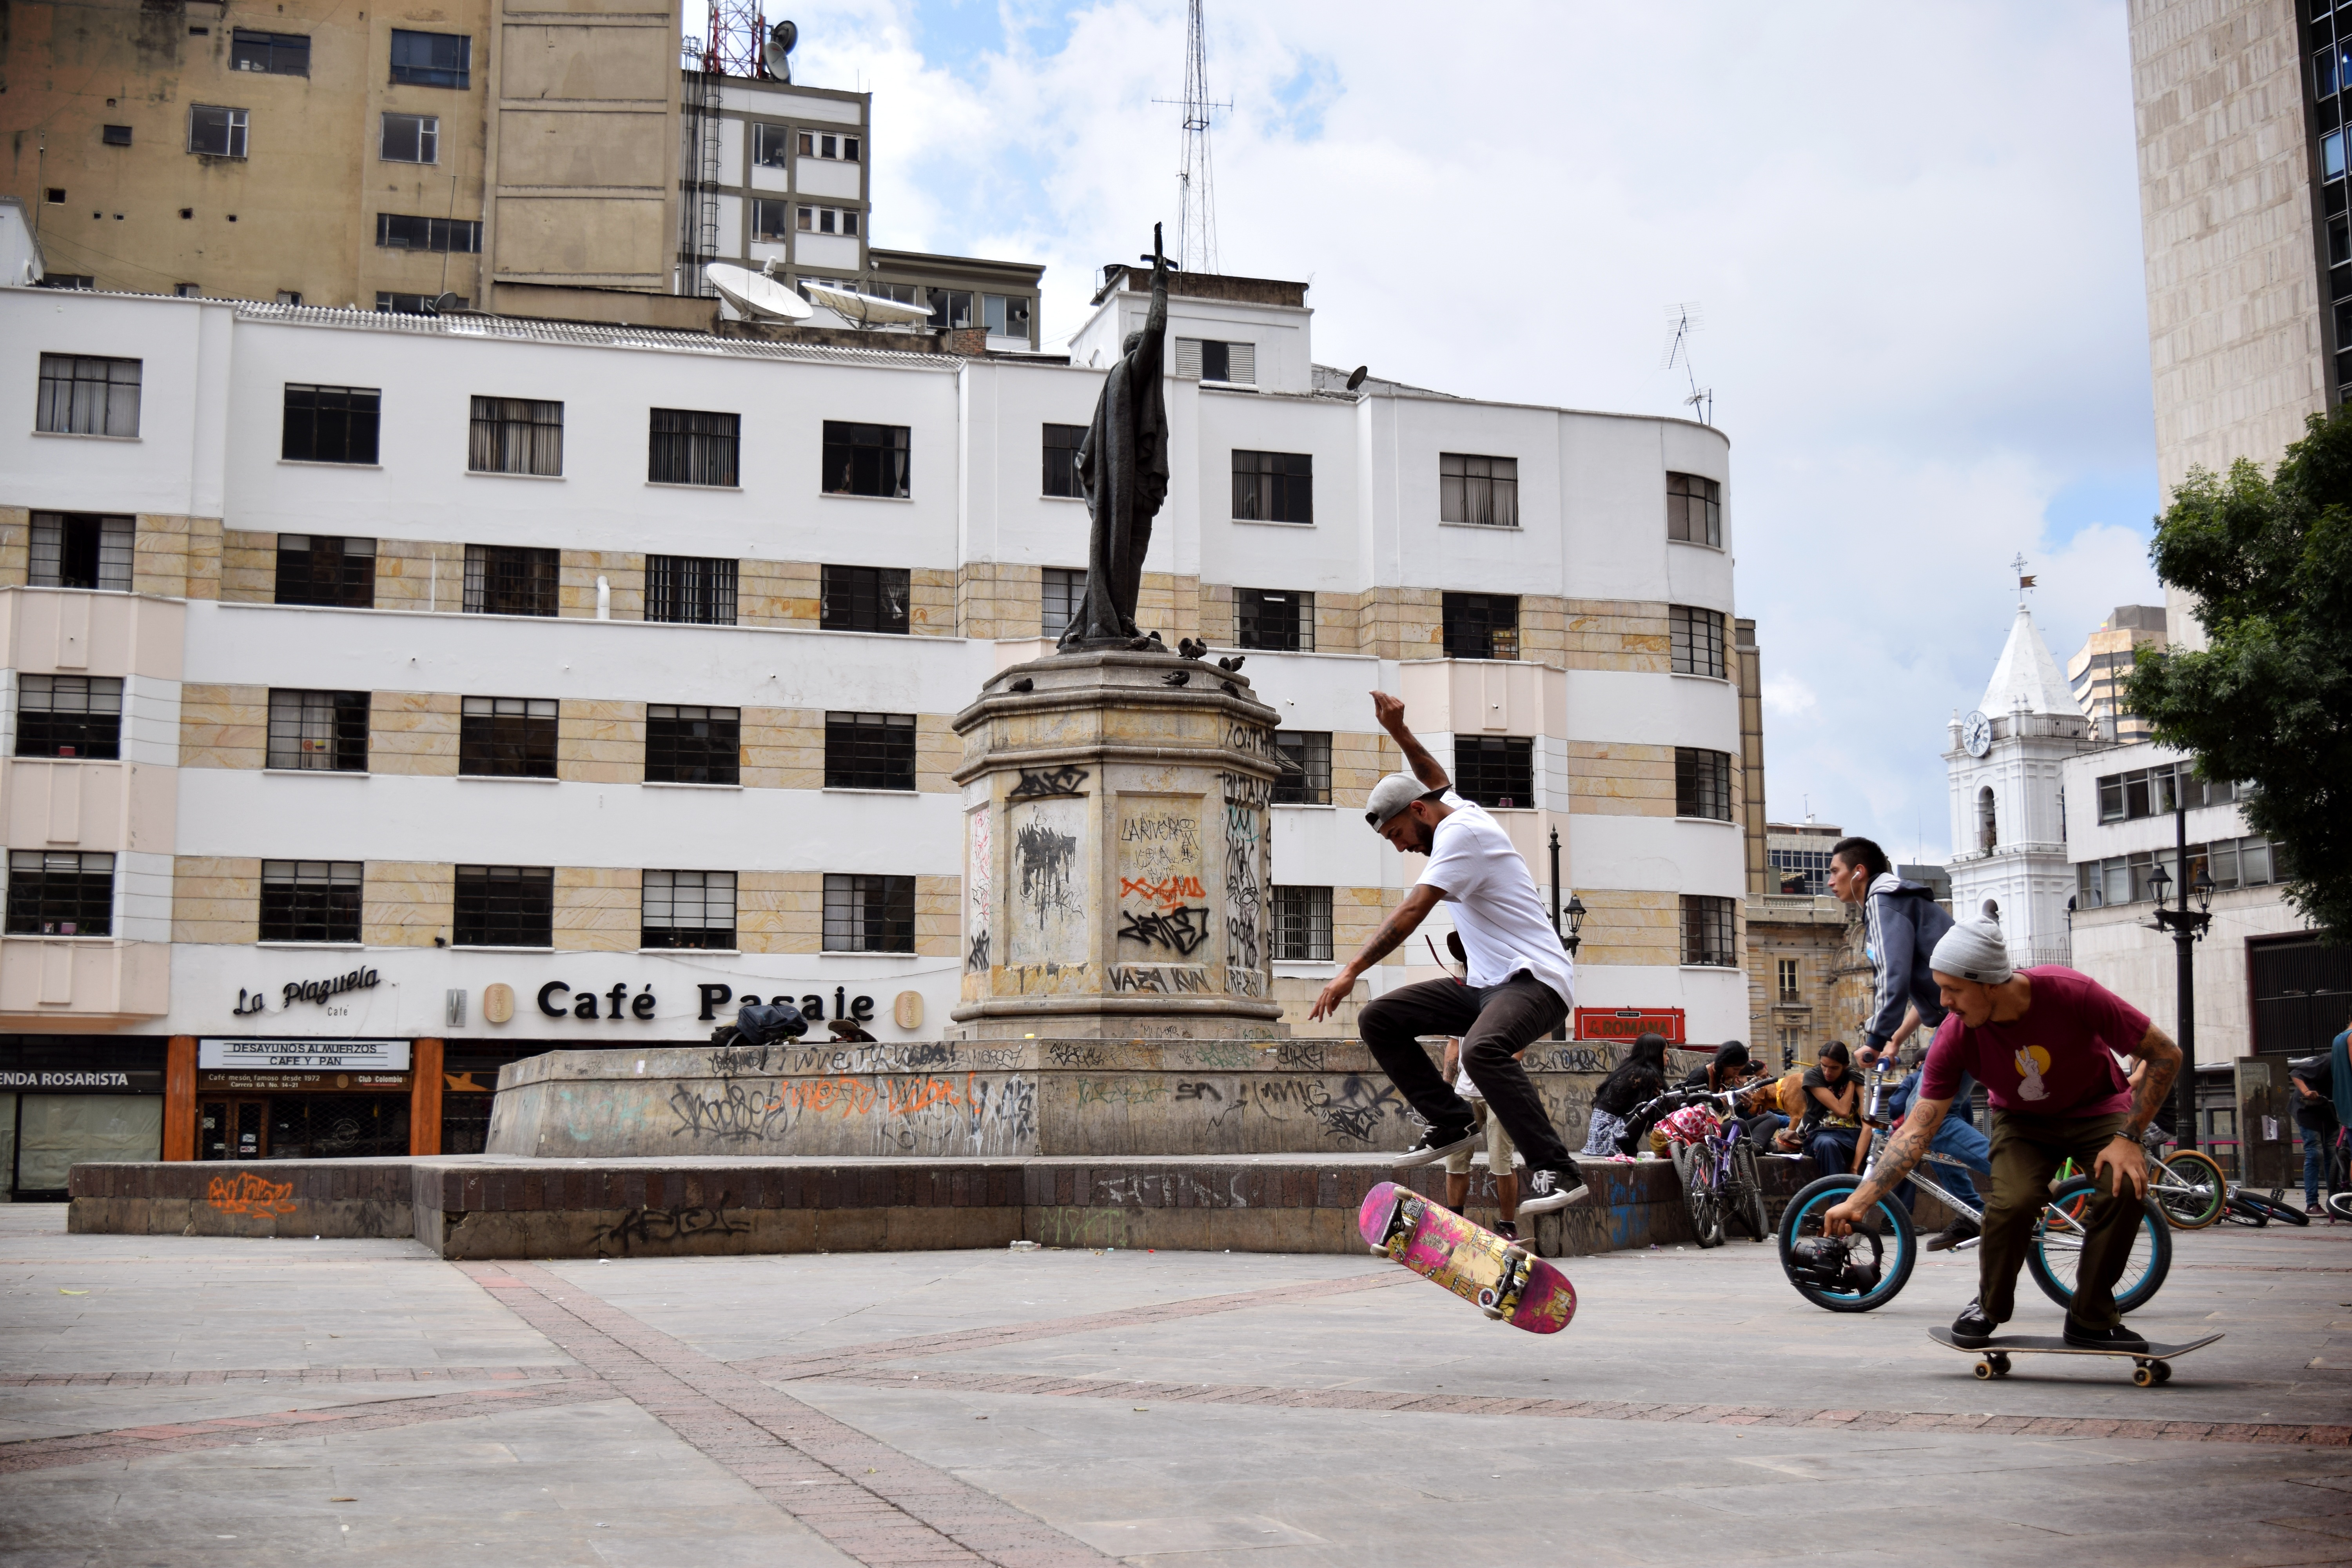
sun, sunset, street, skate, bicycle, city, vehicle, extreme sport, cycling, sports, colombia, cundinamarca, bogota, urban area, cycle sport, bicycle motocross, freestyle bmx, flatland bmx